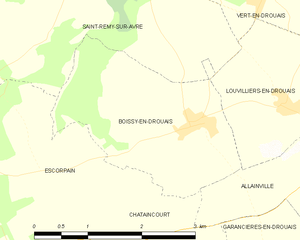
carte de Boissy-en-Drouais et des communes limitrophes.
Boissy-en-Drouais est une commune française située dans le département d'Eure-et-Loir en région Centre-Val de Loire.